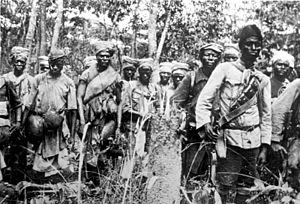
L'empire colonial allemand fut fondé après l'unification de la nation allemande en 1871 et la naissance de l'Empire allemand. Il cessa d'exister après la Première Guerre mondiale.